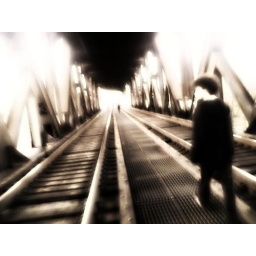
The train bridge over the river.